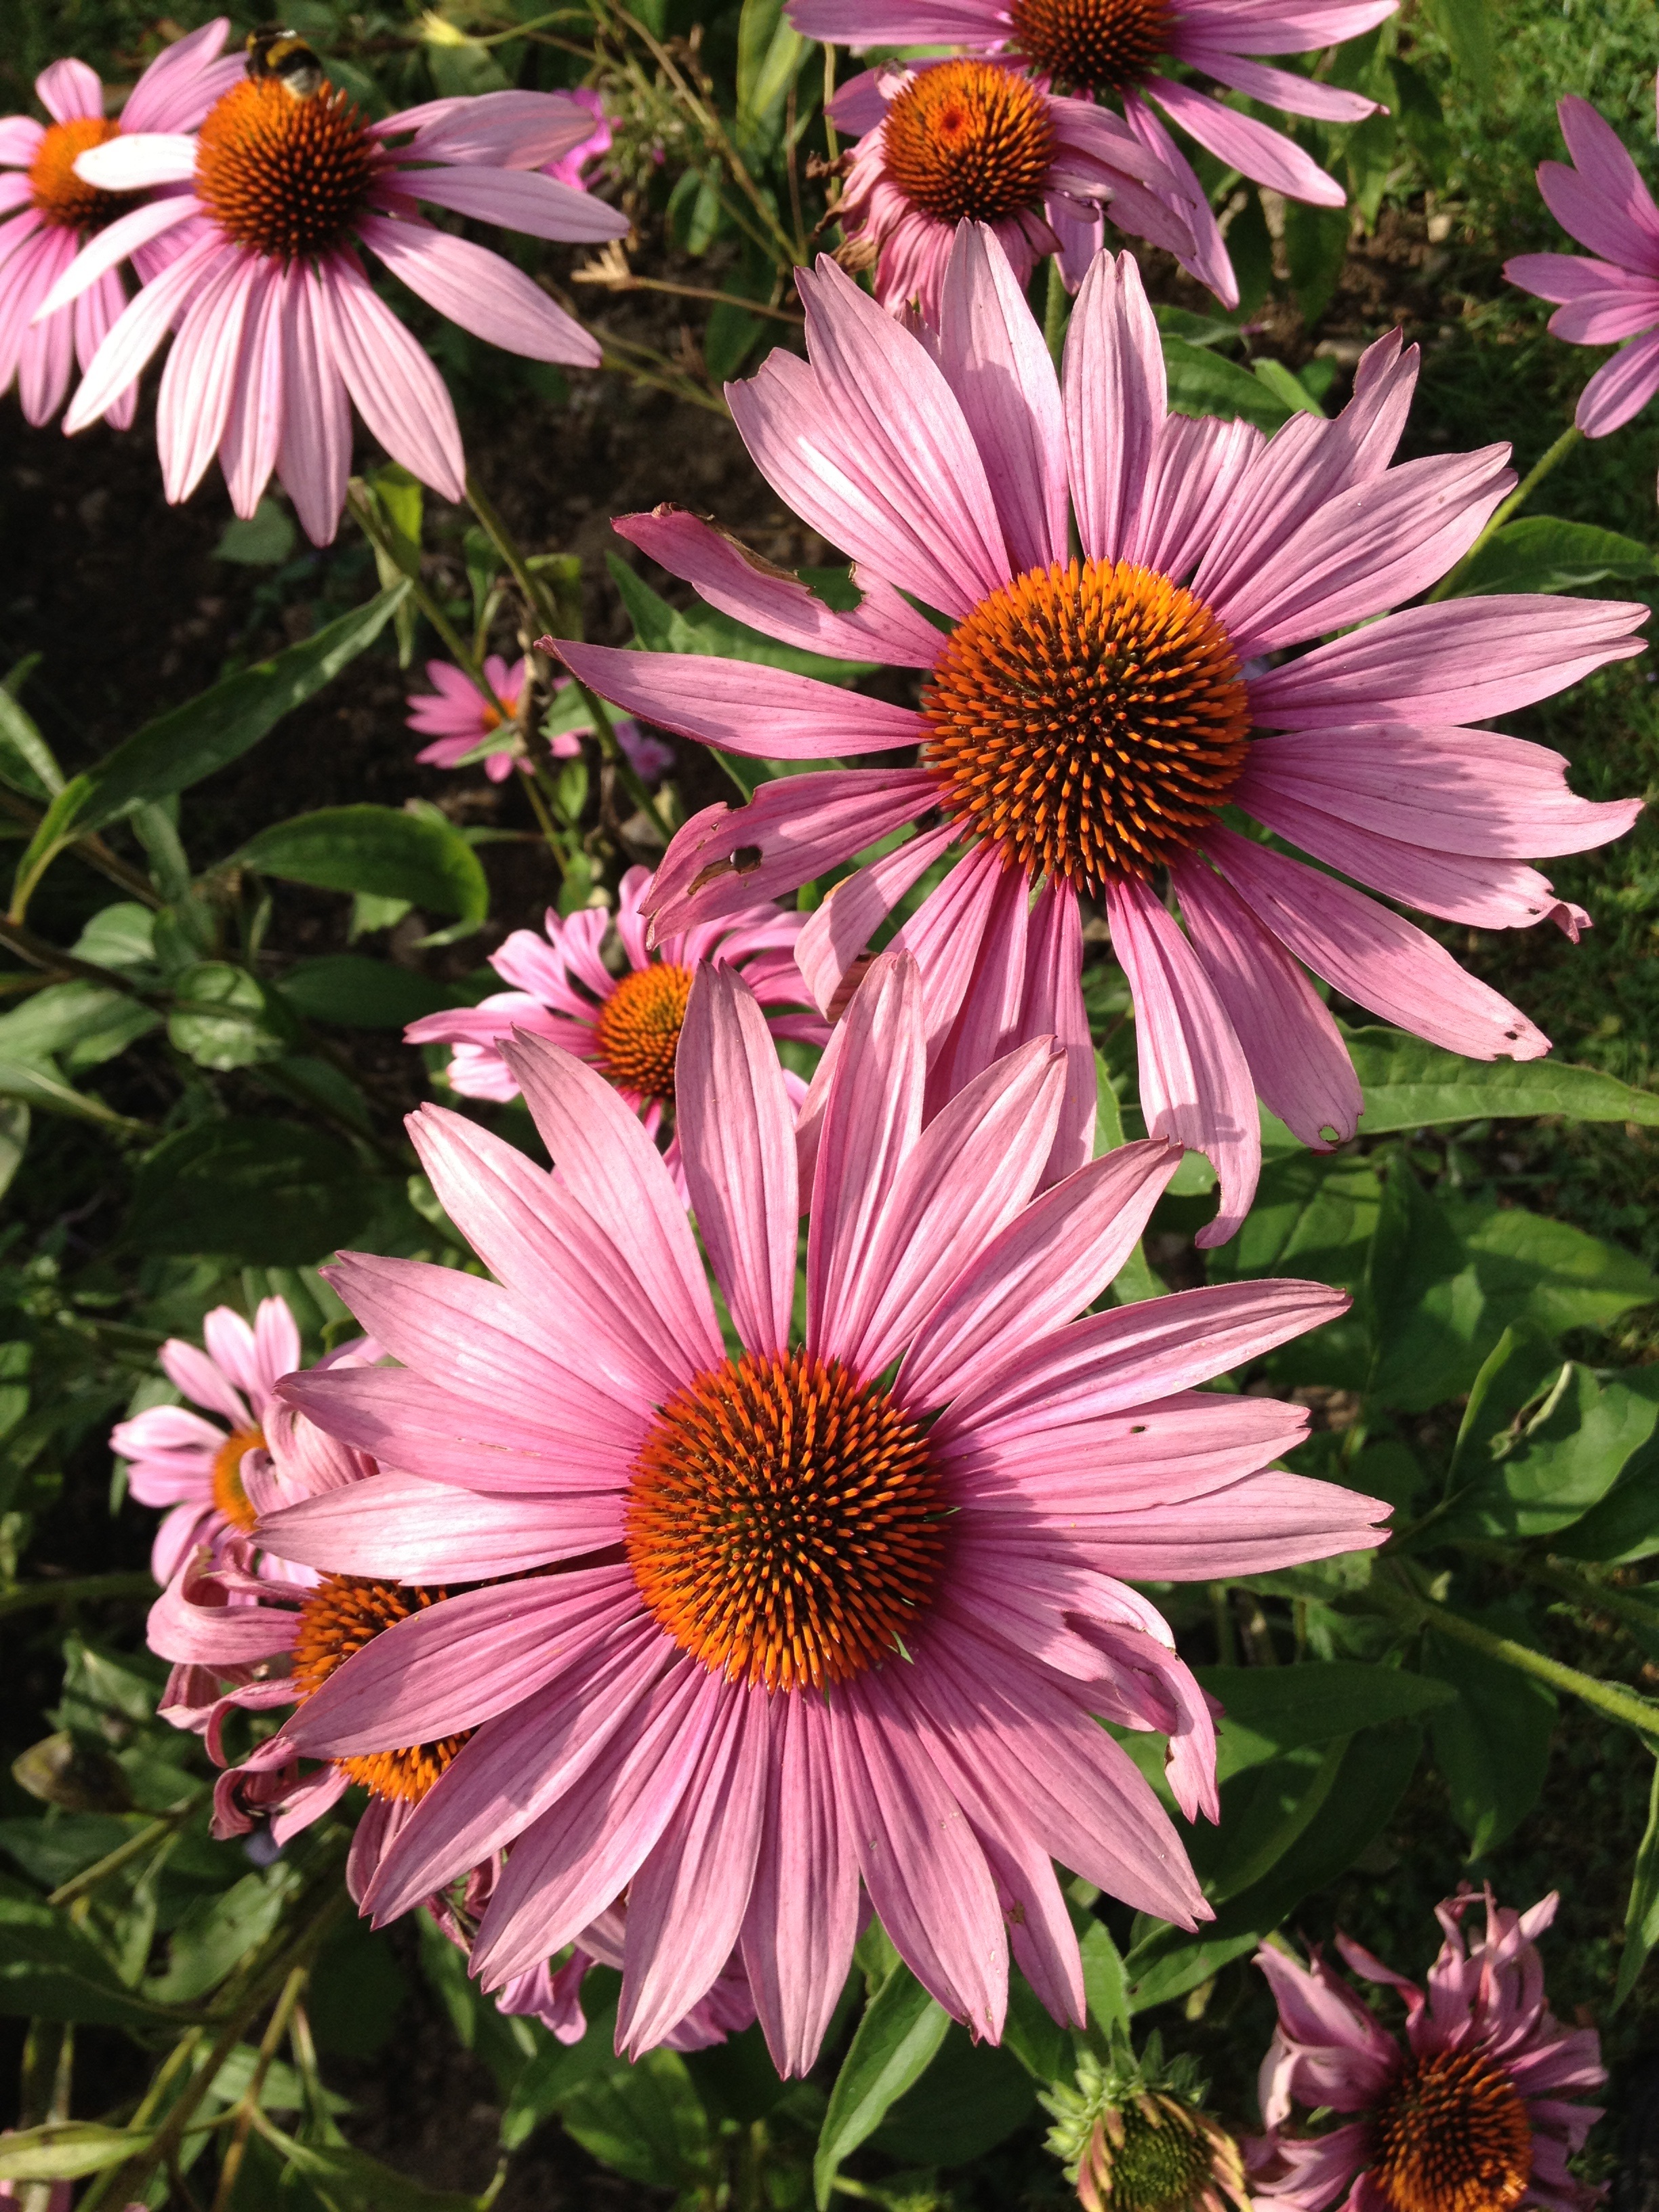
blossom, plant, flower, petal, bloom, summer, botany, flora, wildflower, flowers, sun hat, aster, coneflower, echinacea, floristry, flowering plant, daisy family, annual plant, land plant, marguerite daisy